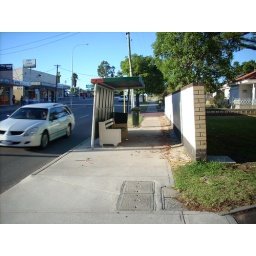
bus stop near my house